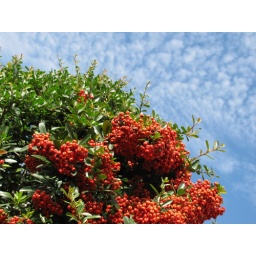
red & green against blue